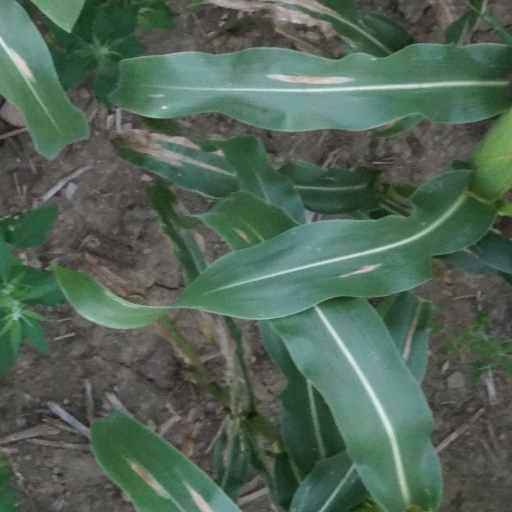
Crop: maize; corn